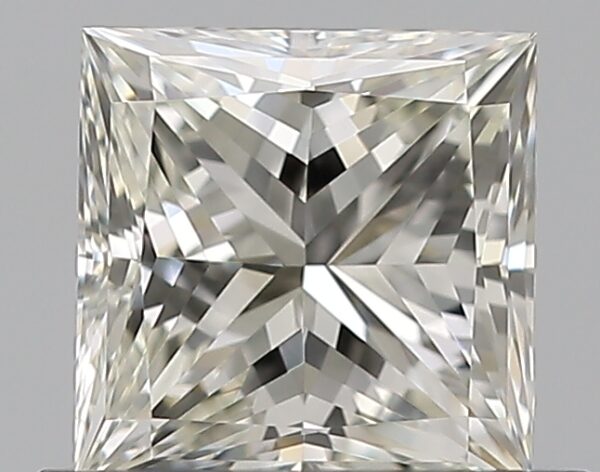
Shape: princess
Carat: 0.7
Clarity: VVS1
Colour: K
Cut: EX
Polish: EX
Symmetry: VG
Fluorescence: N
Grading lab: GIA
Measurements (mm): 4.9 x 4.85 x 3.55